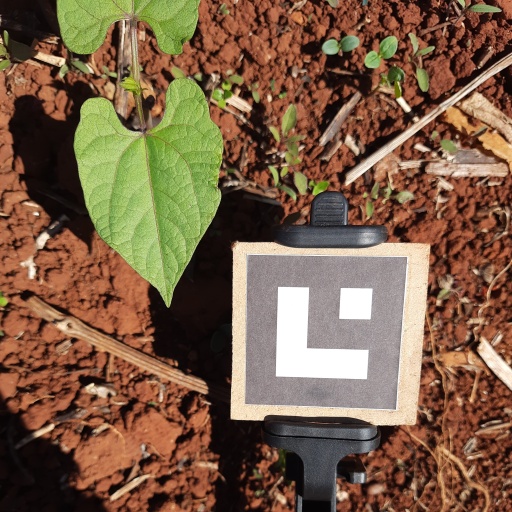
Observations: flat surface, no eating holes, under sunlight